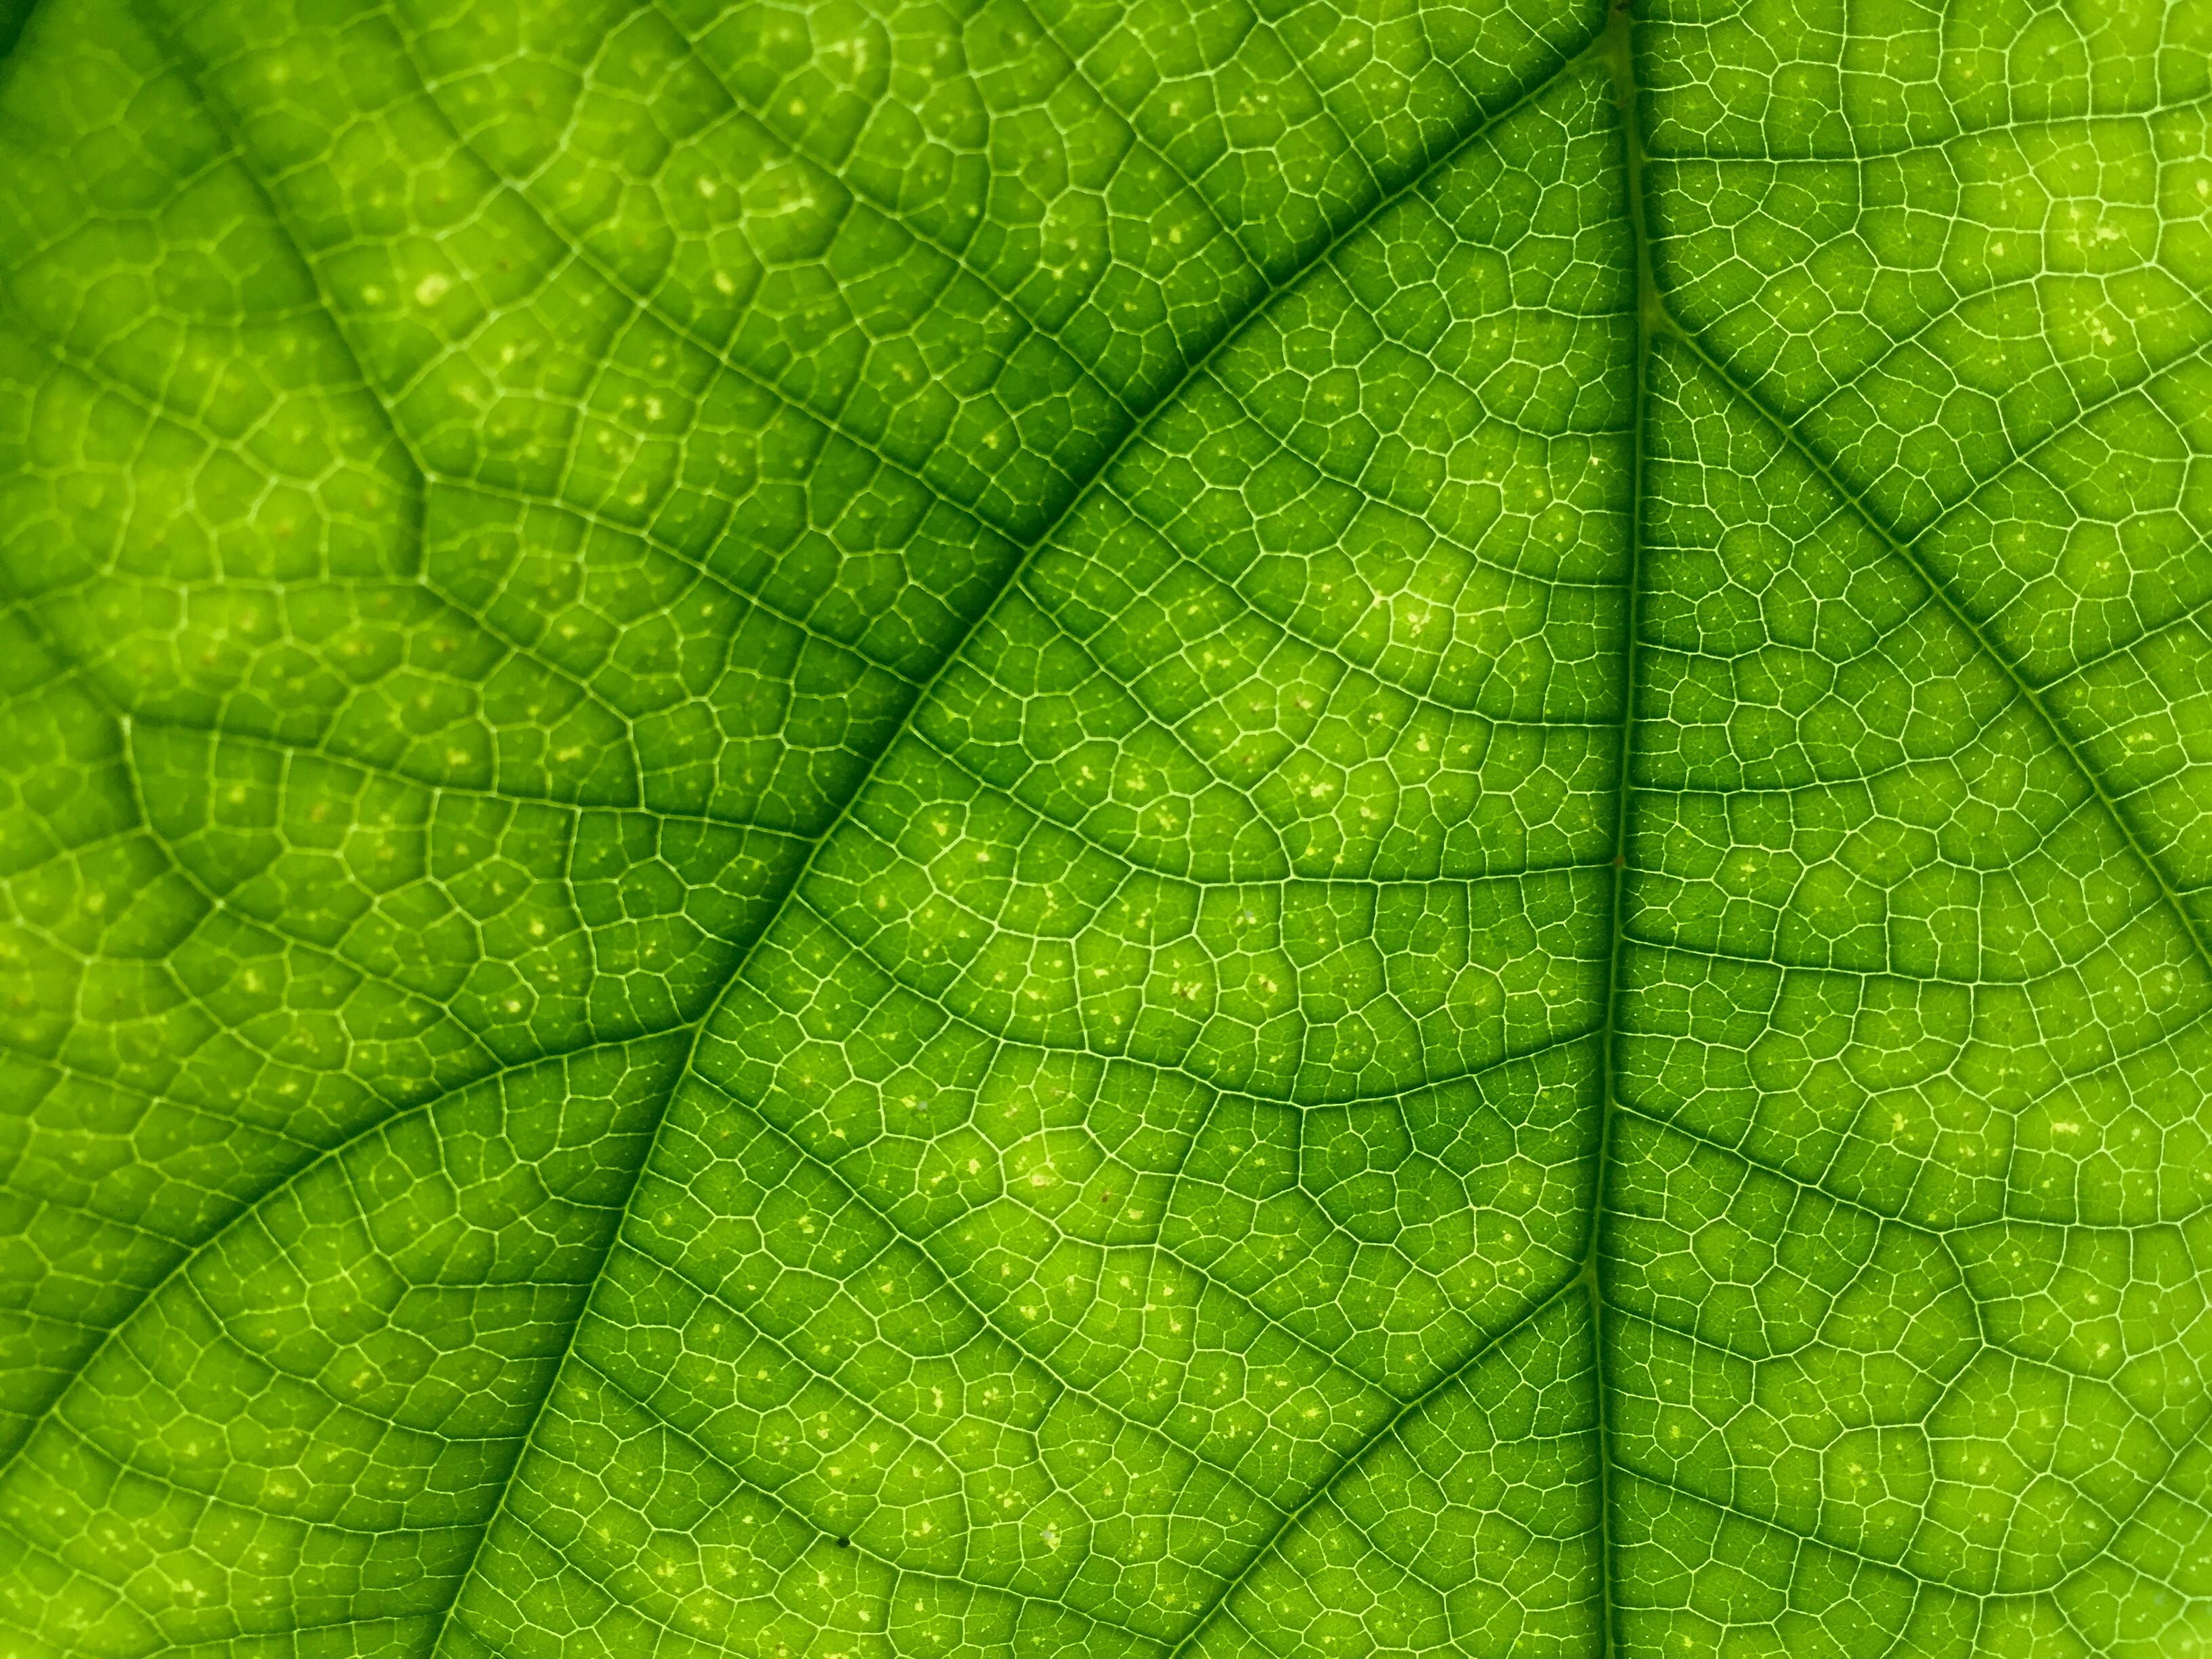
nature, plant, sunlight, texture, leaf, flower, pattern, green, macro, natural, fresh, botany, closeup, flora, circle, ecology, veins, macro photography, green leaf, green leaves, patten, plant stem